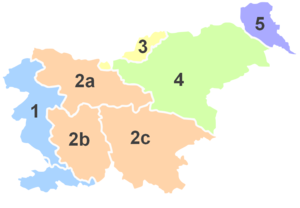
La Basse-Styrie est une région traditionnelle du nord-est de la Slovénie correspondant au tiers méridional de l'ancien duché de Styrie. Les deux tiers septentrionaux sont en Autriche et forment le Land de Styrie. Le duché de Styrie fut divisé en 1918, la Haute-Styrie restant autrichienne tandis que la Basse-Styrie rejoignait le Royaume des Serbes, des Croates et des Slovènes qui deviendra en 1929 la Yougoslavie.